Vehicle registration plates of Slovakia

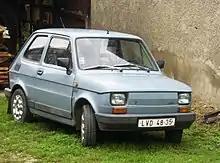
Fiat 126 with former registration plate from Levice district (1994-1997)

The older Czechoslovak system (Slovak: "ŠPZ, štátna poznávacia značka") XX NN-NN or XXY NN-NN was in place until 30 March 1997. All such registrations expired on 1 January 2005; vehicles that had not been re-registered under the new system are not allowed on public roads.